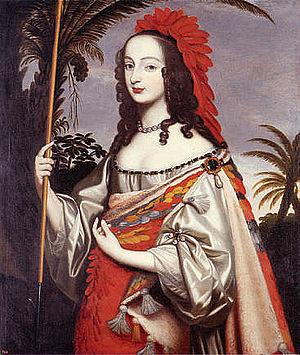
Louise-Hollandine du Palatinat, née le 18 avril 1622 à La Haye et morte le 11 février 1709, est une aristocrate, artiste peintre et abbesse allemande.